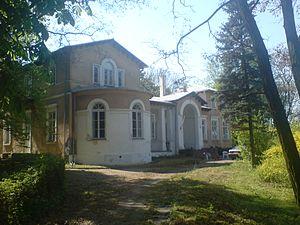
Koroszczyn est un village polonais de la gmina de Terespol dans le powiat de Biała Podlaska de la voïvodie de Lublin dans l'est de la Pologne, à la frontière avec la Biélorussie.